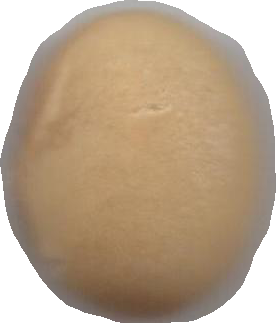
Variety: Dega